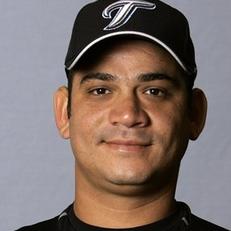
Age: 31